2007 in poetry

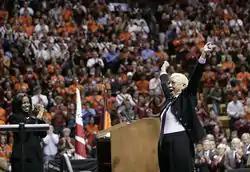
Nikki Giovanni at a Virginia Tech rally

Listed by nation where the work was first published and again by the poet's native land, if different; substantially revised works listed separately: